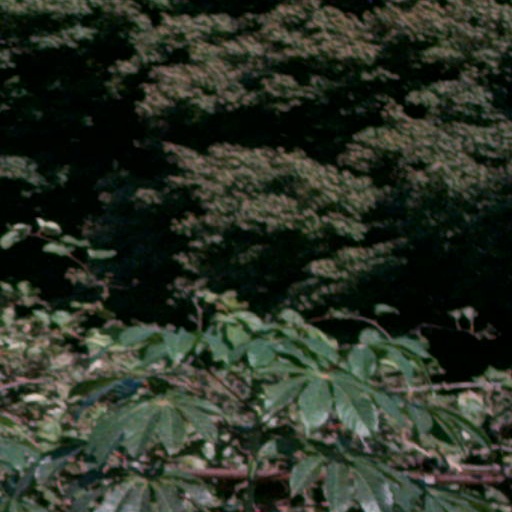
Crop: cassava